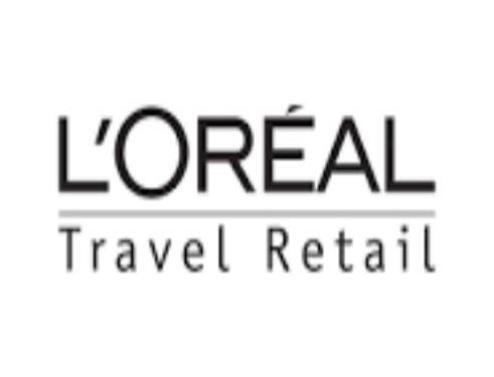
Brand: loreal
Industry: Necessities